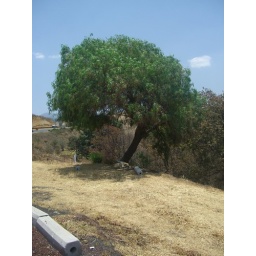
A wild bitch and her offspring chill in the shade of a tree on the highway between Mexico City and Puebla.